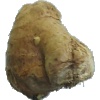
Label: Ginger Root 1